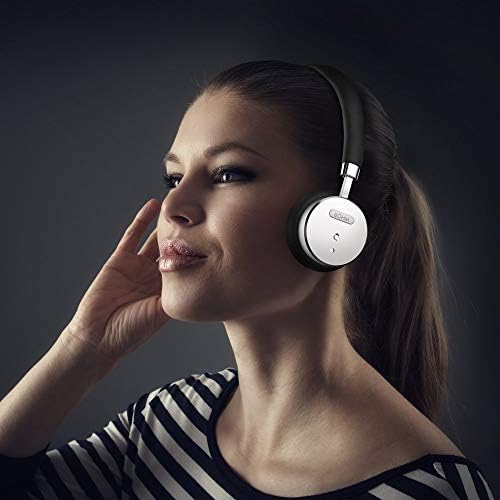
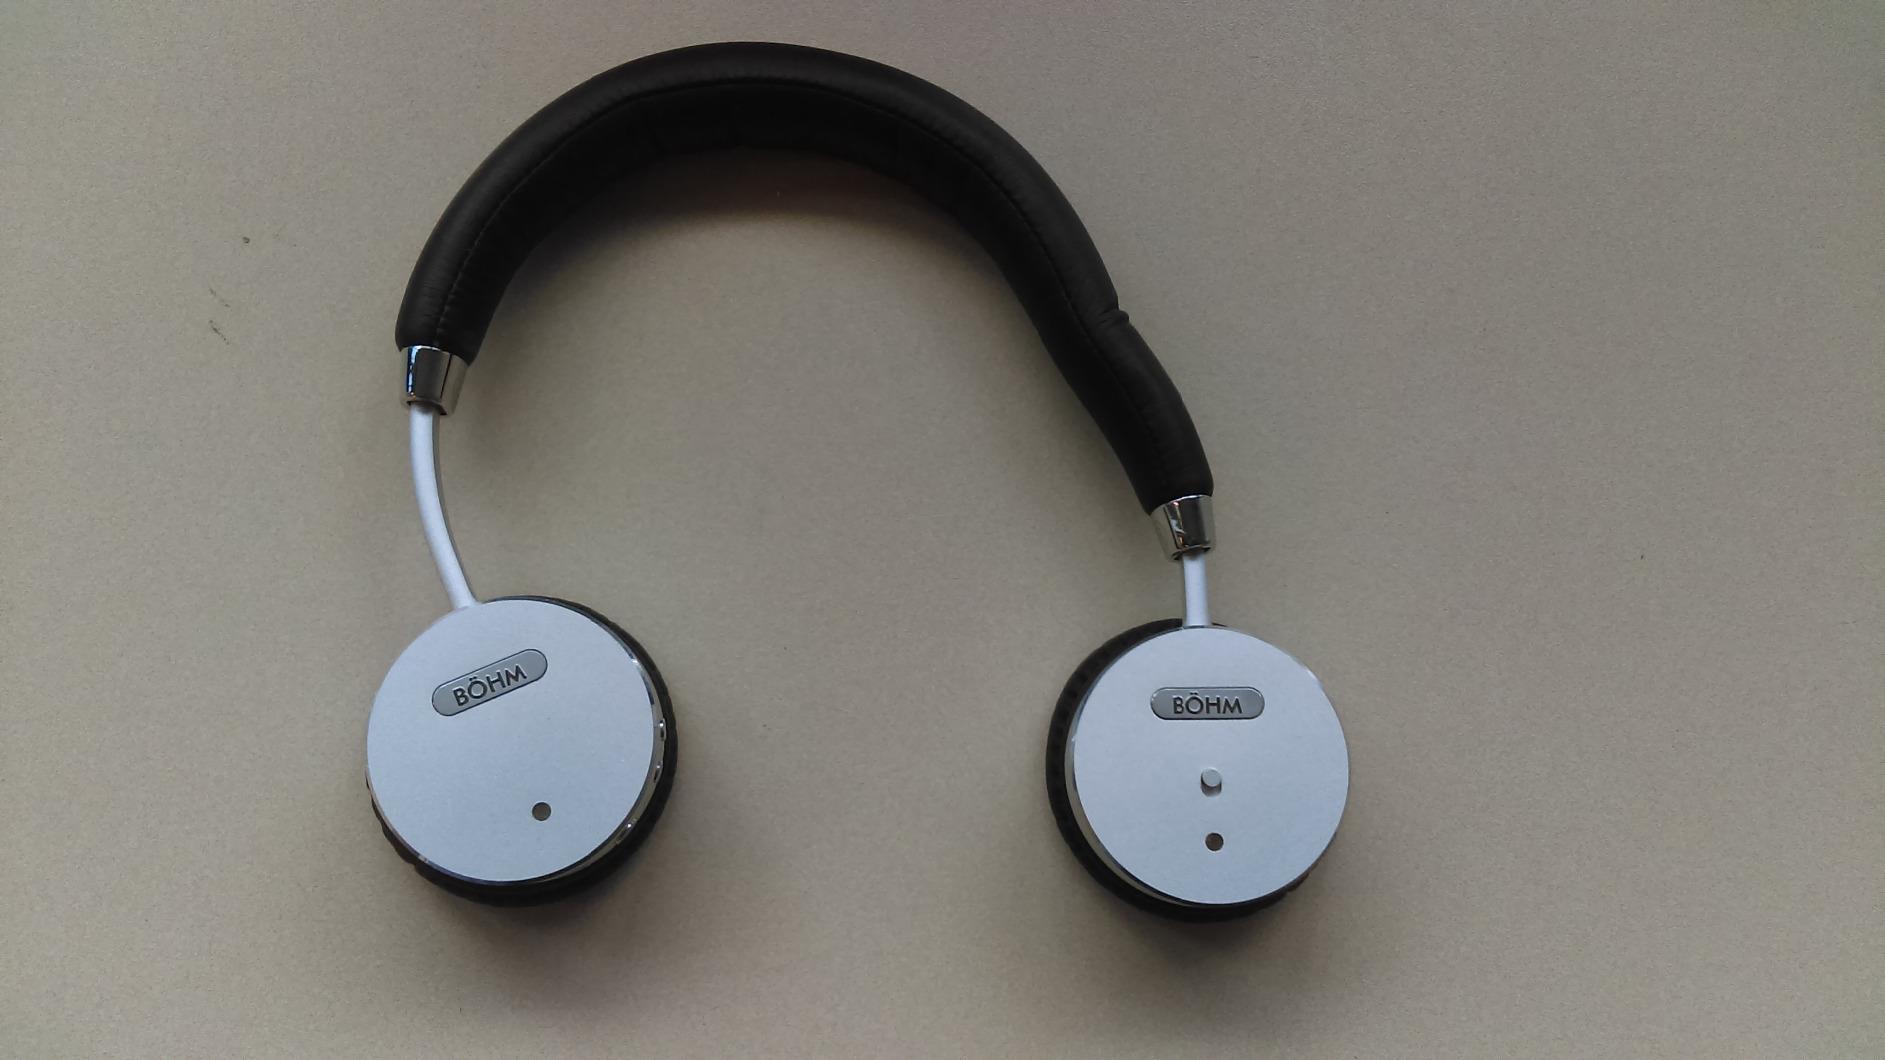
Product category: headphones
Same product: yes